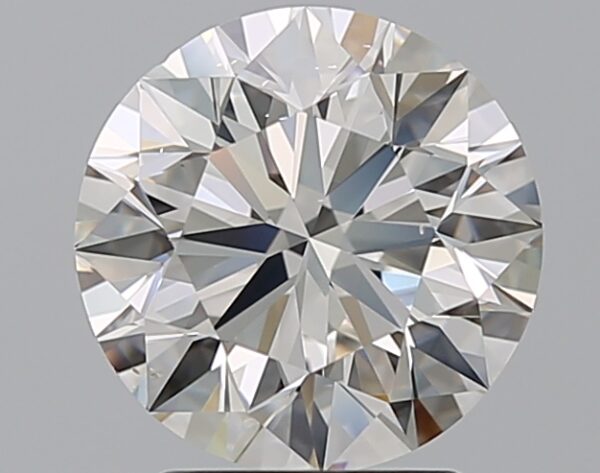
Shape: round
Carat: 2.5
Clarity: VS2
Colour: H
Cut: EX
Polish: EX
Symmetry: EX
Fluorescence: M
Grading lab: GIA
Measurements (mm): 8.58 x 8.64 x 5.41